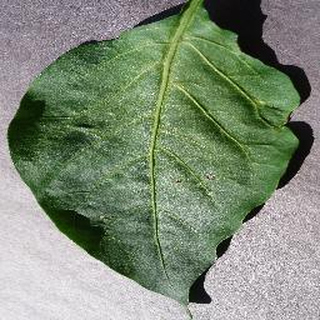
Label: healthy_bell_pepper